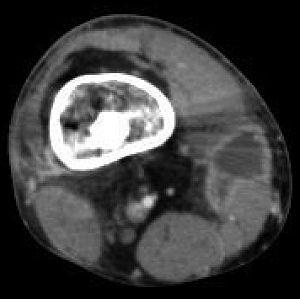
Ostéomyélite et l'infection des tissus mous (de mycobacterium doricum). La tomodensitométrie du membre inférieur droit d'un patient de 21 ans, montrant la formation d'abcès adjacent à une non-consolidation d'une fracture du fémur droit.
L’ostéomyélite hématogène est une infection osseuse due à un germe qui atteint l'os par voie hématogène. Elle siège préférentiellement au niveau des métaphyses des os longs.